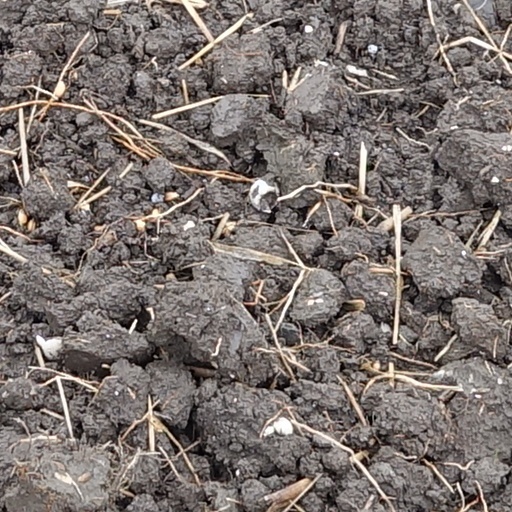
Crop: wheat